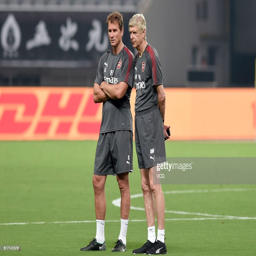
football players attend a training session ahead of football match .